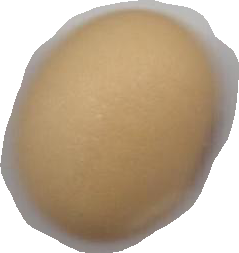
Variety: Anjasmoro